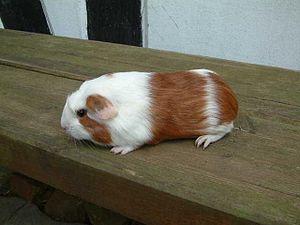
Le cochon d'Inde est un rongeur de taille moyenne, appartenant à la famille des Caviidae et originaire d’Amérique Latine. C'est l'espèce domestiquée issue du cobaye sauvage appelé Cavia aperea.
Le cuy est la forme géante du mammifère rongeur appelé Cochon d'Inde.